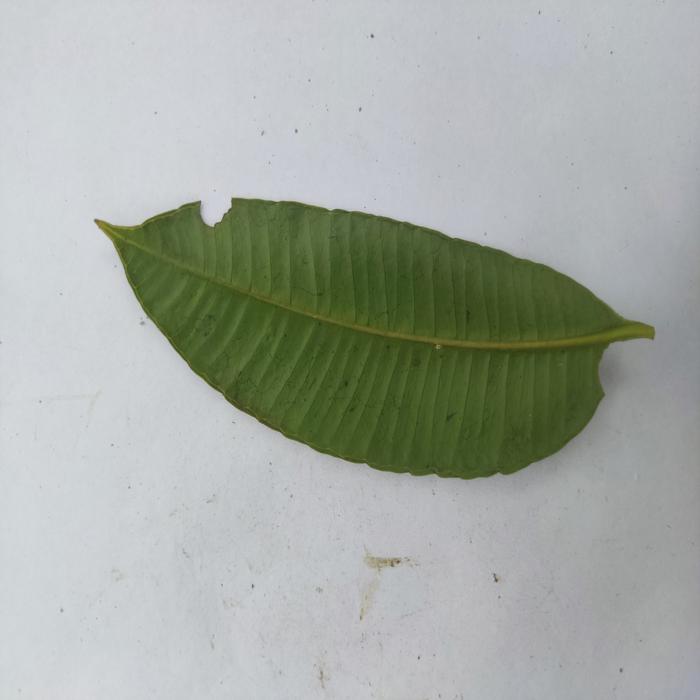
Crop: Hog Plum
Leaf condition: Heathy_Leaf